Ngo hiang
Also known as:
es - Spanish: Quíquiam
fr - French: Ngo hiang
id - Indonesian: Ngo hiang
jv - Javanese: Ngo hiang
ms - Malay: Loh bak
th - Thai: โลบะ
zh - Chinese: 五香滷肉
Category: side dish (deep-fried meat)
Cuisine: Chinese
Associated cuisines: Chinese, Indonesian, Malaysian, Filipino, Singaporean, Thai
Area: Fujian
Countries: China
Region: Eastern Asia

The dish is a composition of various meats and Vegetable and other ingredients, such as a sausage-like roll consisting of minced pork and prawn (or fish) seasoned with five-spice powder, rolled inside a tofu skin and deep-fried, lup cheong, cucumber, century egg, ginger, deep-fried egg, deep-fried tofu, fishball and many others.

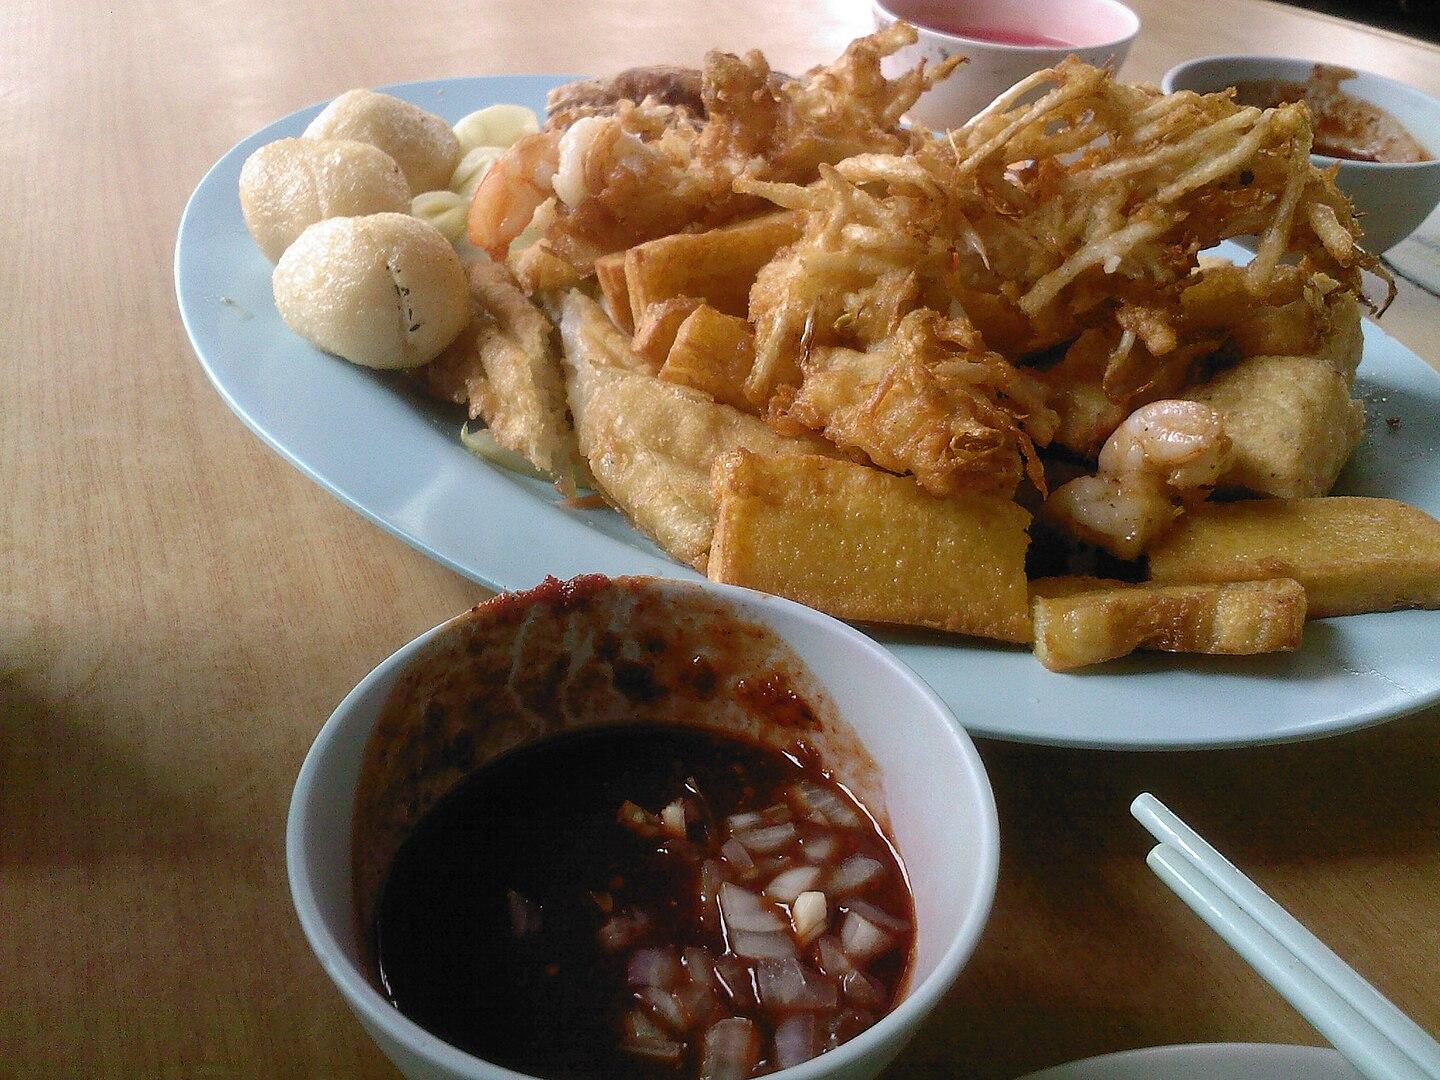